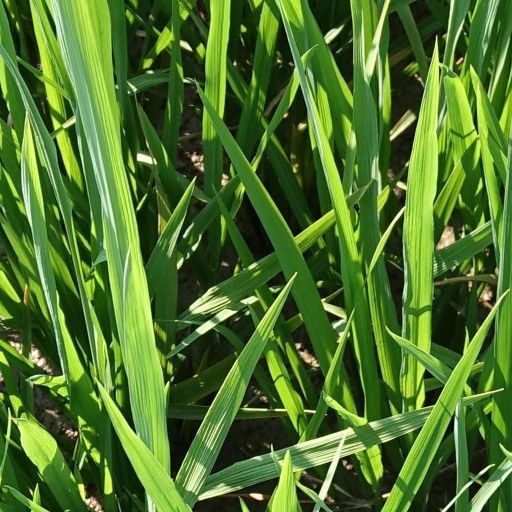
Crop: rice